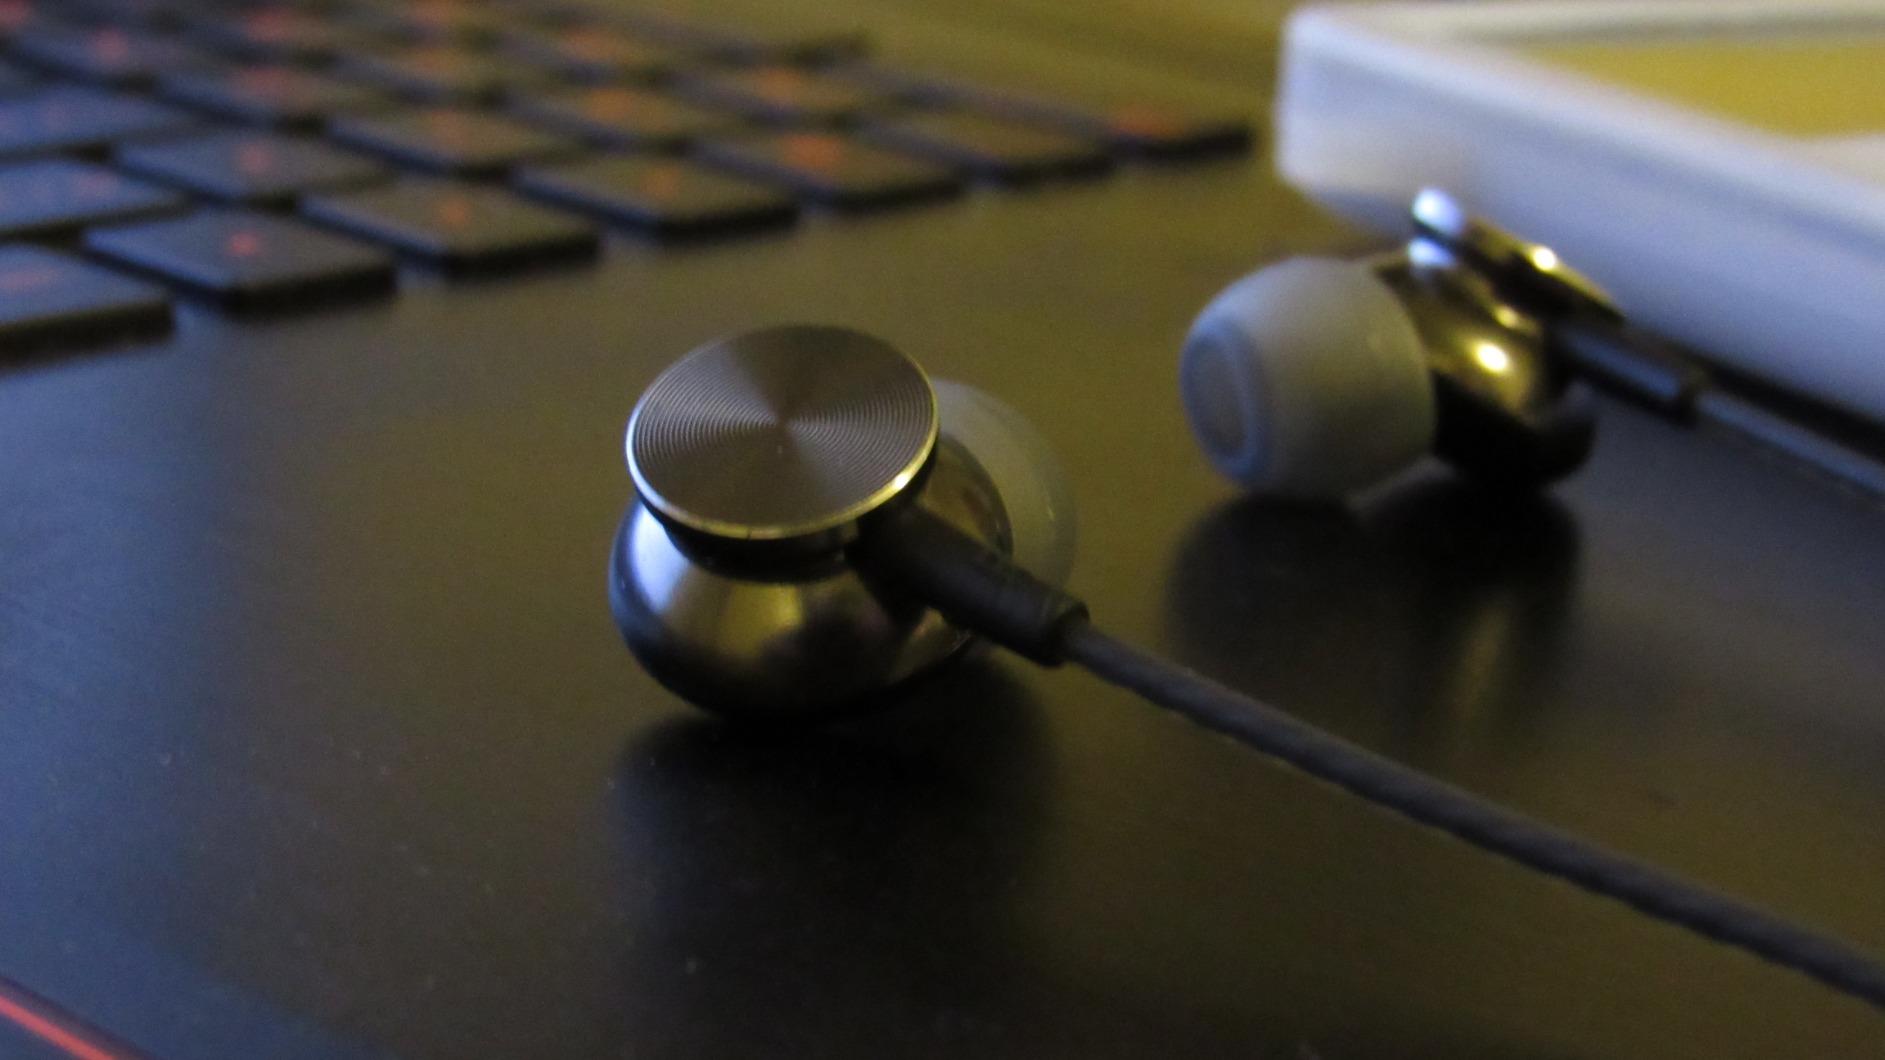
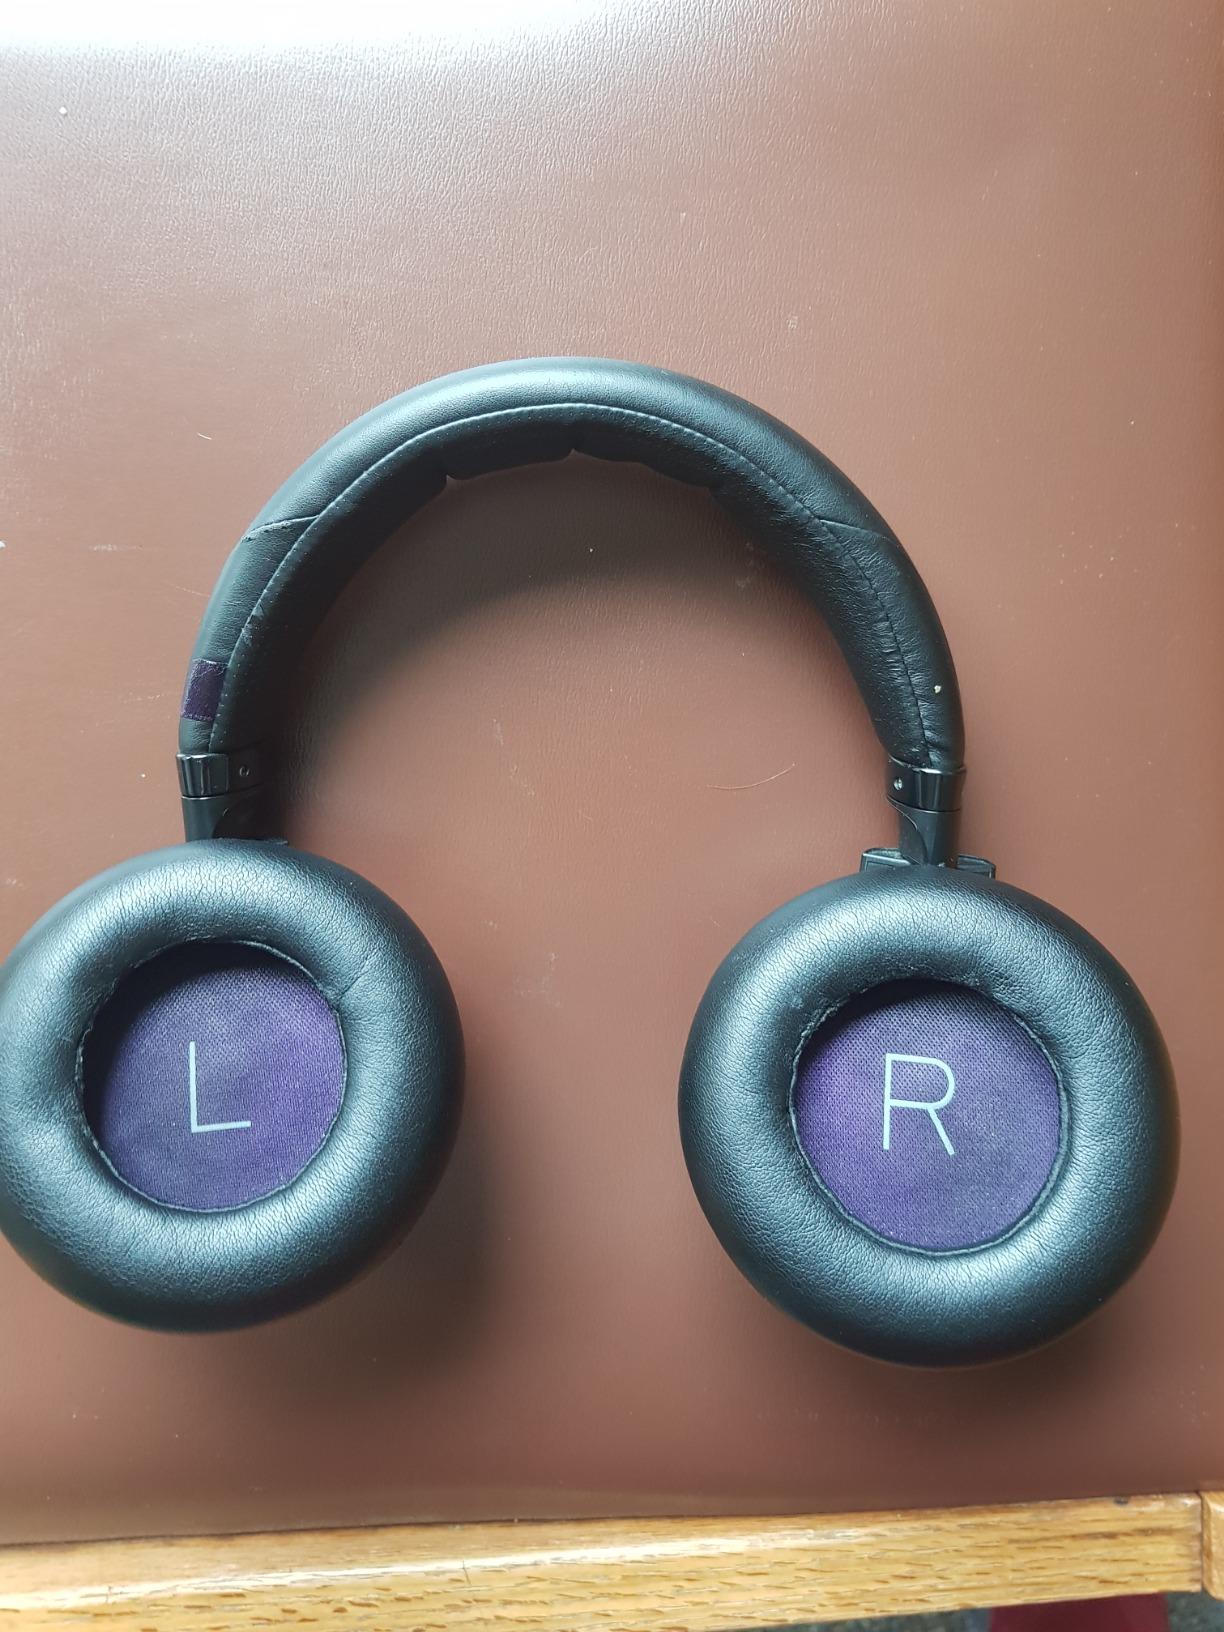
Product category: headphones
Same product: no